Iori Kogawa

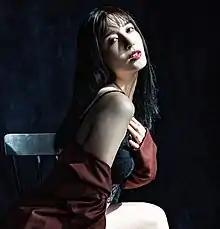
Kogawa in March 2022

Born in Osaka Prefecture in September 25, 1992, and represented by T-Powers, Kogawa made her AV debut at Soft on Demand and remained an exclusive performer at the company throughout most of her career, starring in over 200 adult films. While being an AV actress, she also appeared in several pink movies and was a member of the idol group Ebisu Muscats. On 31 December 2022, she completely retired as an AV actress, and left the office.